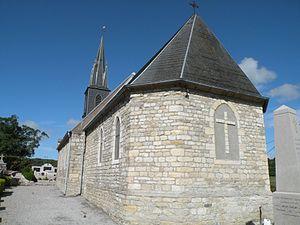
L'église d'Offrethun.
Offrethun est une commune française située dans le département du Pas-de-Calais en région Hauts-de-France.